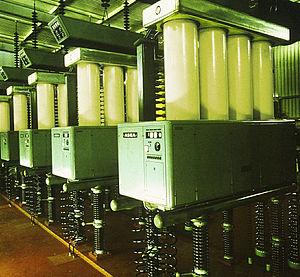
Une diode à vapeur de mercure ou redresseur à vapeur de mercure ou valve à vapeur de mercure est un composant électrique utilisé pour redresser une tension ou un courant alternatif en courant continu. C'est un tube à gaz à cathode froide en mercure, un métal liquide. Elle est donc autorégénératrice. Sa durée de vie est ainsi plus longue et elle peut redresser des courants plus importants que la plupart des autres tubes à gaz qui utilisent une cathode froide solide.
HVDC Inter-Island est une ligne haute tension à courant continu bipolaire reliant l'Île du Nord et l'Île du Sud de la Nouvelle-Zélande. Elle est parfois également appelé Cook Strait cable, appellation trompeuse, la majorité de la ligne étant aérienne. Elle appartient et est gérée par le gestionnaire de réseau public néo-zélandais Transpower New Zealand.